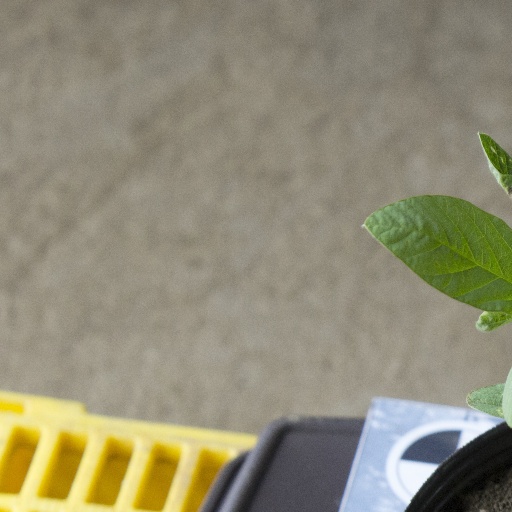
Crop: soybean